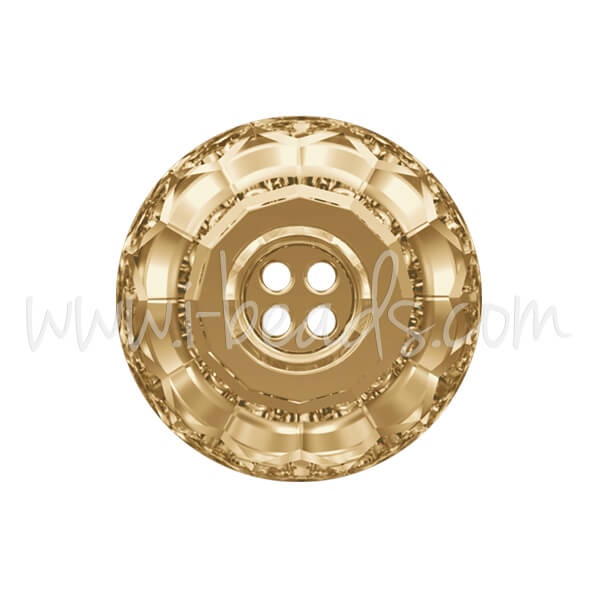
Swarovski 3008 Knopf crystal golden shadow 12mm (1)
Entdecken Sie die hochwertigen Swarovski 3008 Kristall-Knöpfe. Sie verfügen über 4 Löcher, wodurch sie sich perfekt zum Aufreihen, Aufnähen oder Verzieren eignen. Nähen Sie sie ganz einfach per Hand an oder benutzen Sie sie zusammen mit einer Nähmaschine.
Brand: i-Perlen
Category: Arts & Entertainment > Hobbies & Creative Arts > Arts & Crafts > Art & Crafting Materials > Embellishments & Trims > Elastic > Buttonholes